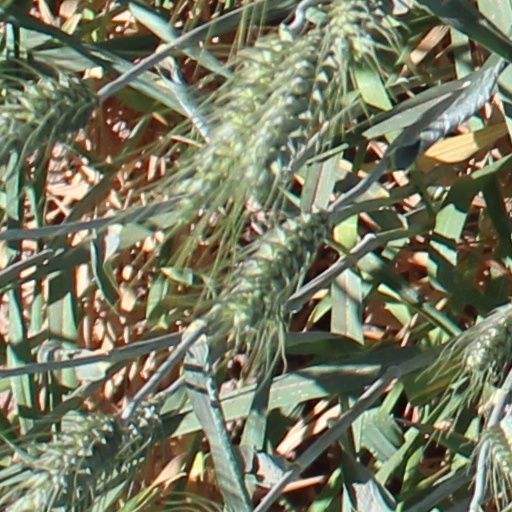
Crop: wheat